Hans Christian Knudsen

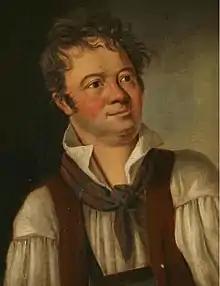
Hans Christian Knudsen, painted by C. W. Eckersberg

Hans Christian Knudsen (March 4, 1763 – March 4, 1816) was a Danish stage actor and opera singer. He was an elite actor of the Royal Danish Theatre in 1786–1816, known for his roles in theater comedy and opera performances. During the Battle of Copenhagen (1801) as well as the Battle of Copenhagen (1807), he was noted for having strengthened morale among the public as a patriotic singer and helping collect funds for the victims.